The Holy War

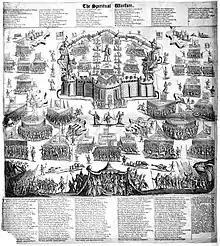
"The Spiritual Warfare" (c. 1623), a print by Martin Droeshout depicting the devil's army besieging a walled city held by a "Christian Soldier bold" guarded by figures representing the Christian virtues. It has been suggested that this print may have influenced Bunyan to write "The Holy War".

Critical reception to "The Holy War" has been mixed. Only two editions were published during Bunyan's lifetime, indicating that the work was much less popular than his earlier "Pilgrim's Progress", which had run to eight editions in its first four years. Interest in "The Holy War" revived during the 18th century, although the text suffered at the hands of its editors, who were inclined to bring its ideas into a line with the prevailing theological climate. In 1854, Thomas Babington Macaulay asserted that "The Holy War" was "the second-greatest allegory ever written, surpassed only by "The Pilgrim's Progress"." Other 19th- and 20th-century critics have been more dismissive, and in modern times the novel is little studied in comparison with Bunyan's other works.